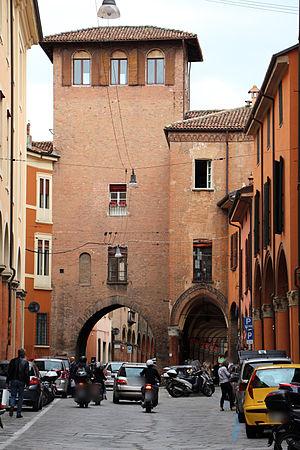
Les tours de Bologne sont un ensemble de tours, structures architecturales militaires ou nobiliaires d'origine médiévale, érigées sur le territoire de Bologne, en Italie. Elles sont l'un des traits les plus caractéristiques de la ville.